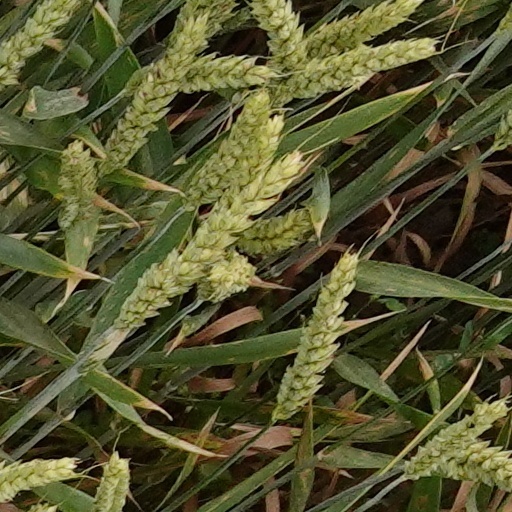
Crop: wheat